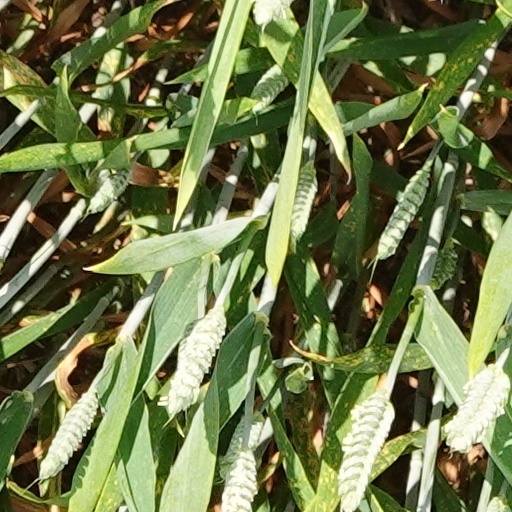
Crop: wheat